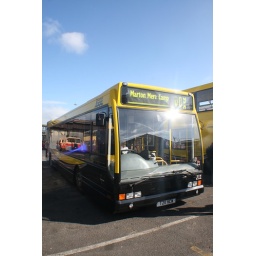
T211 HCW (BT211) in metro yellow and black livery